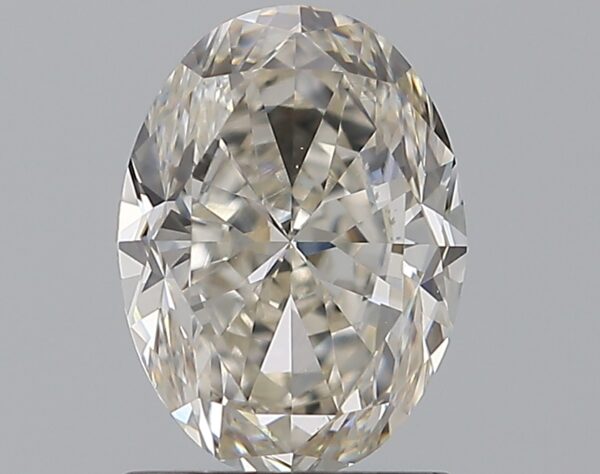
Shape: oval
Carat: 1.29
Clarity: VS1
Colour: G
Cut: VG
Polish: EX
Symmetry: EX
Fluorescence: VS
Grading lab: GIA
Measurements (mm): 7.98 x 5.87 x 3.86